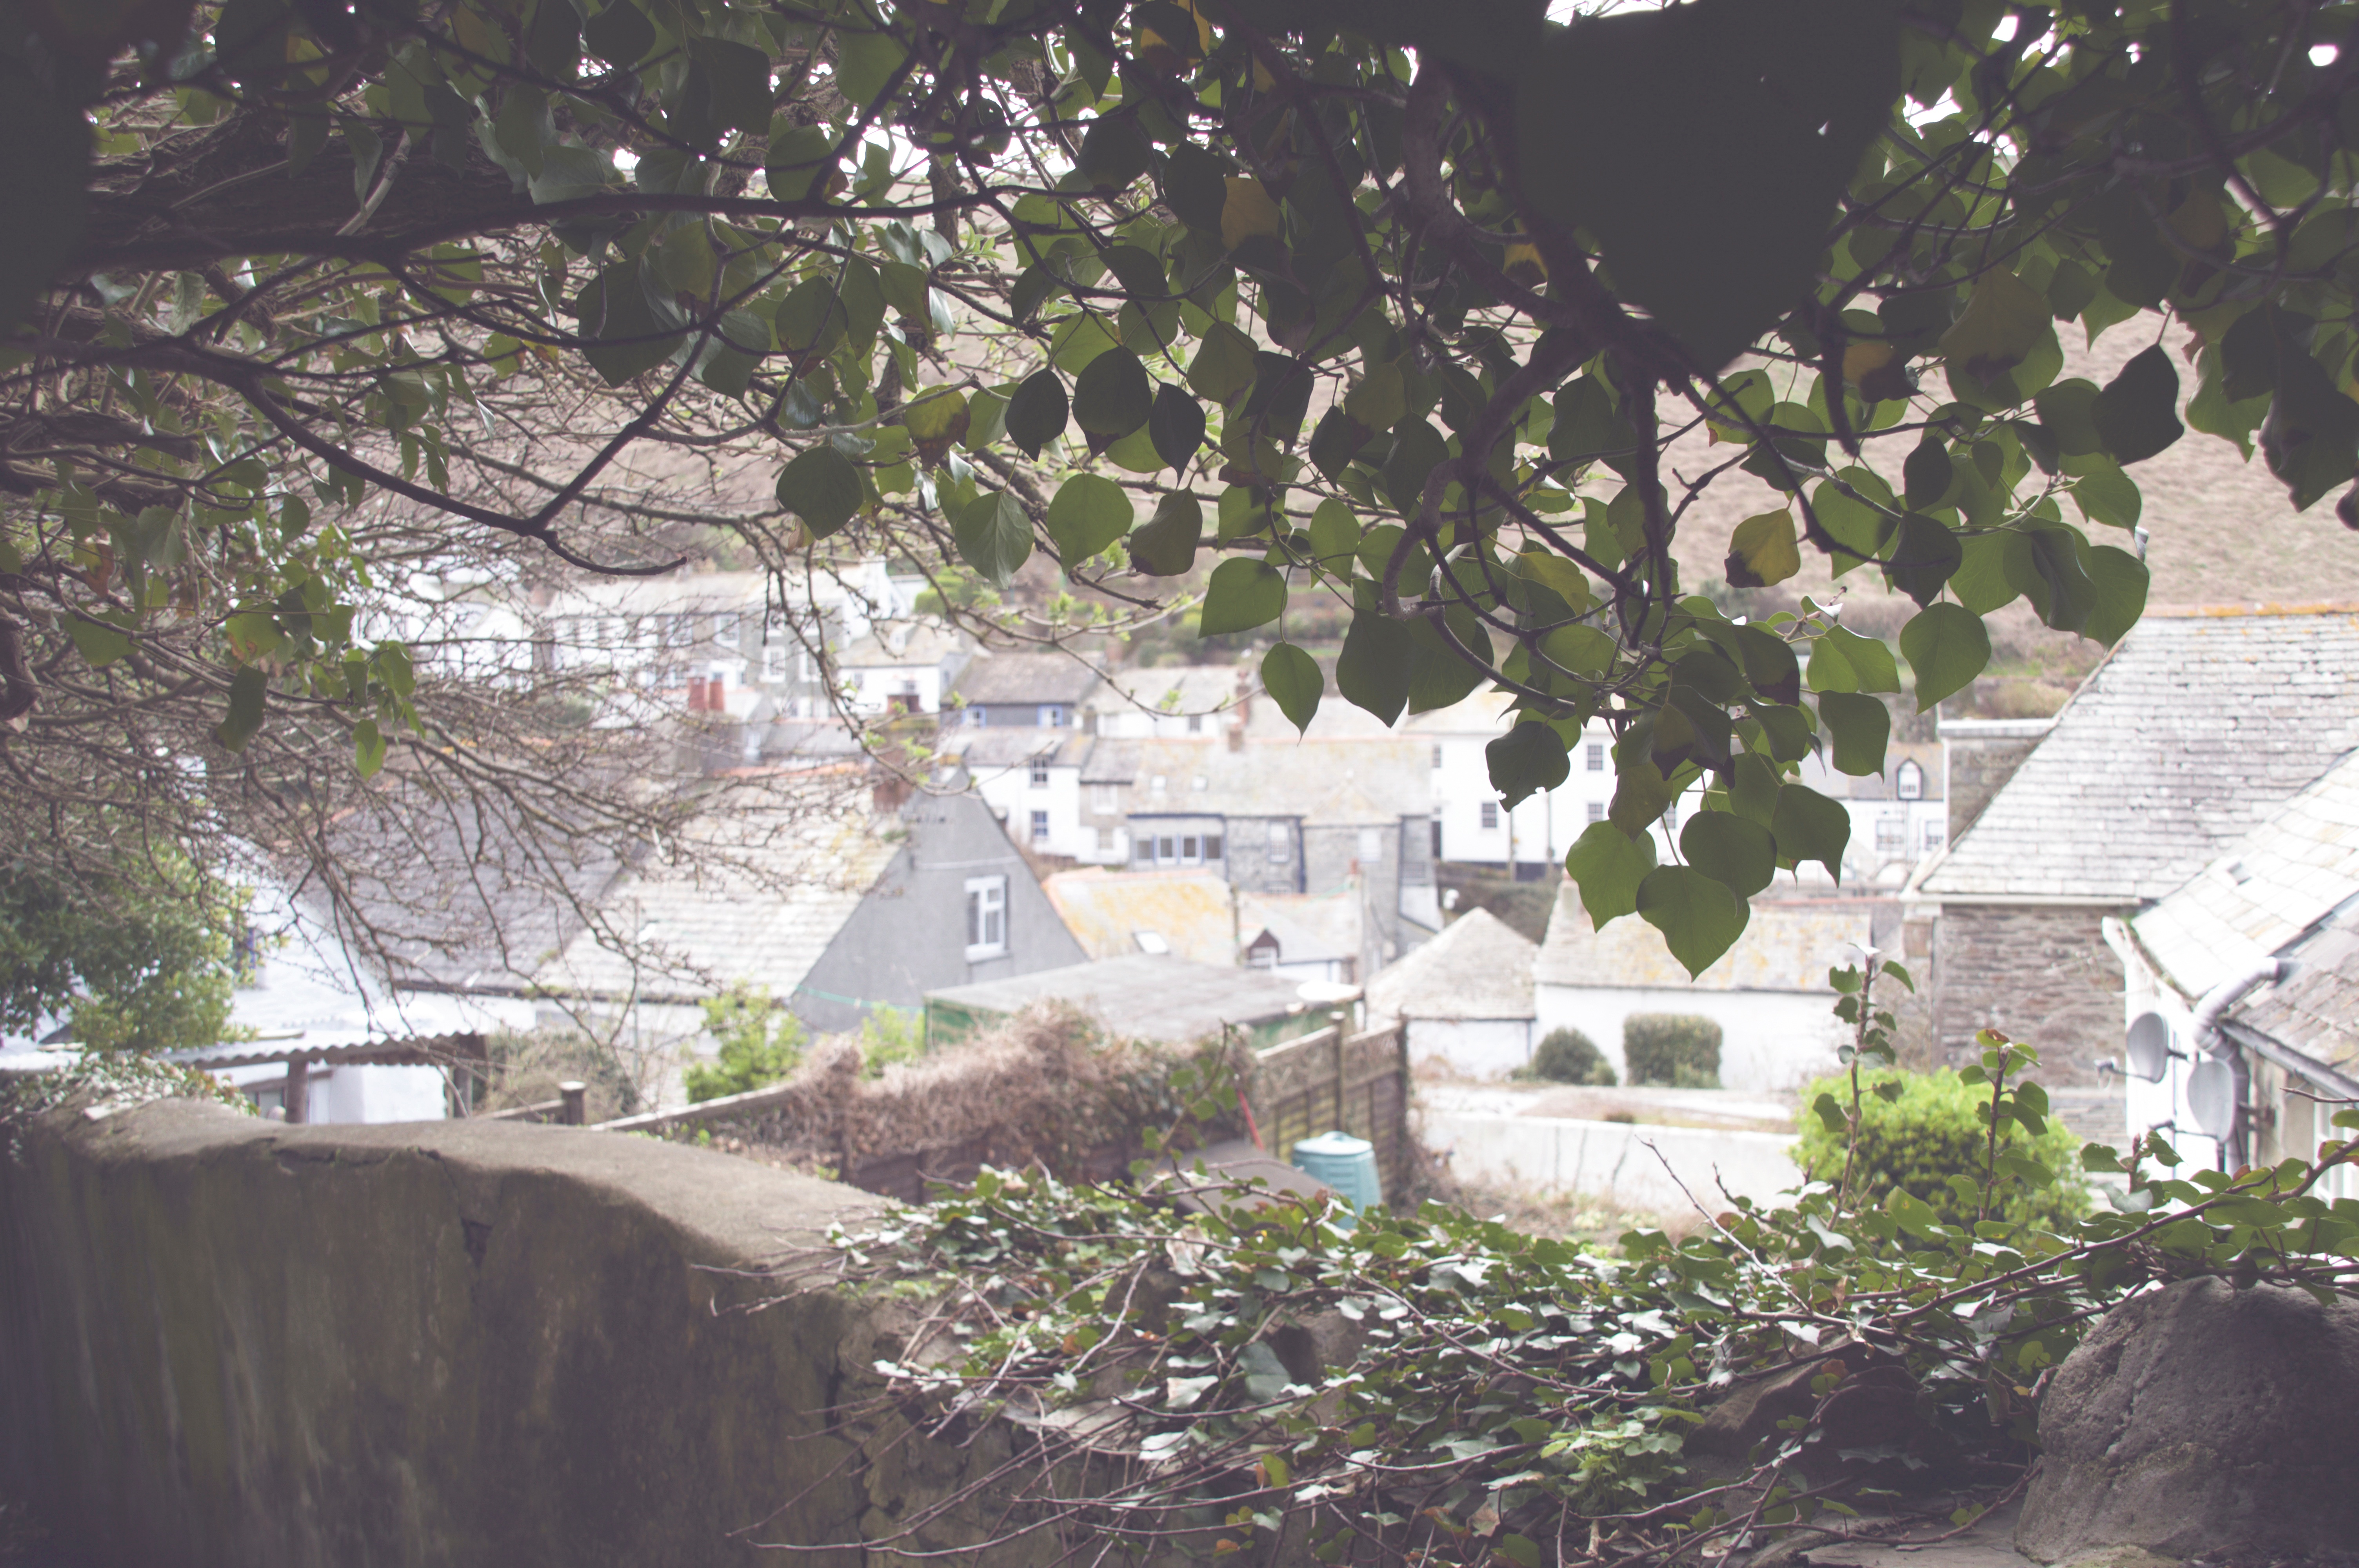
flower, village, cottage, garden